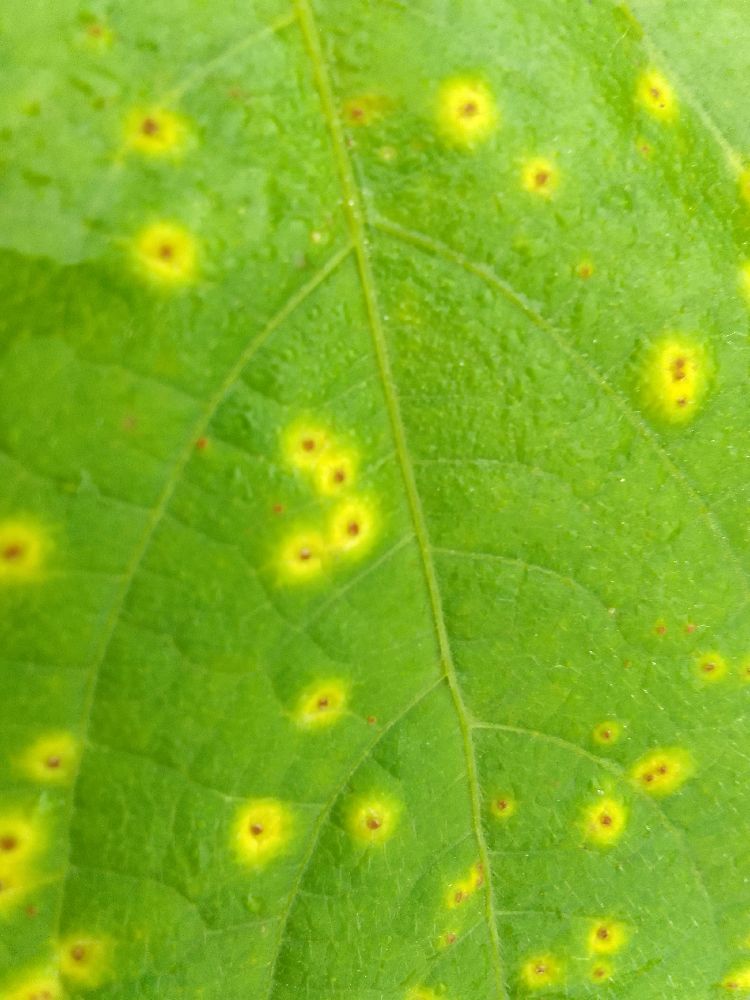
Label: rust